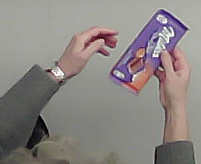
Product: milka_chocolate